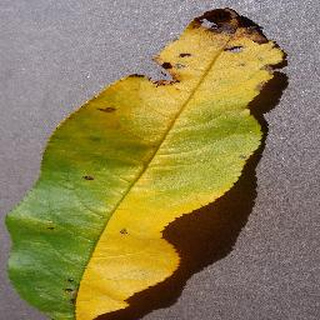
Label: peach_bacterial_spot